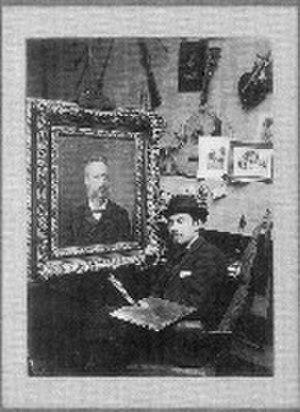
Émile Bulcke, né le 20 mars 1875 à Ostende et décédé le 28 octobre 1963 à Schaerbeek, est un peintre et sculpteur belge.